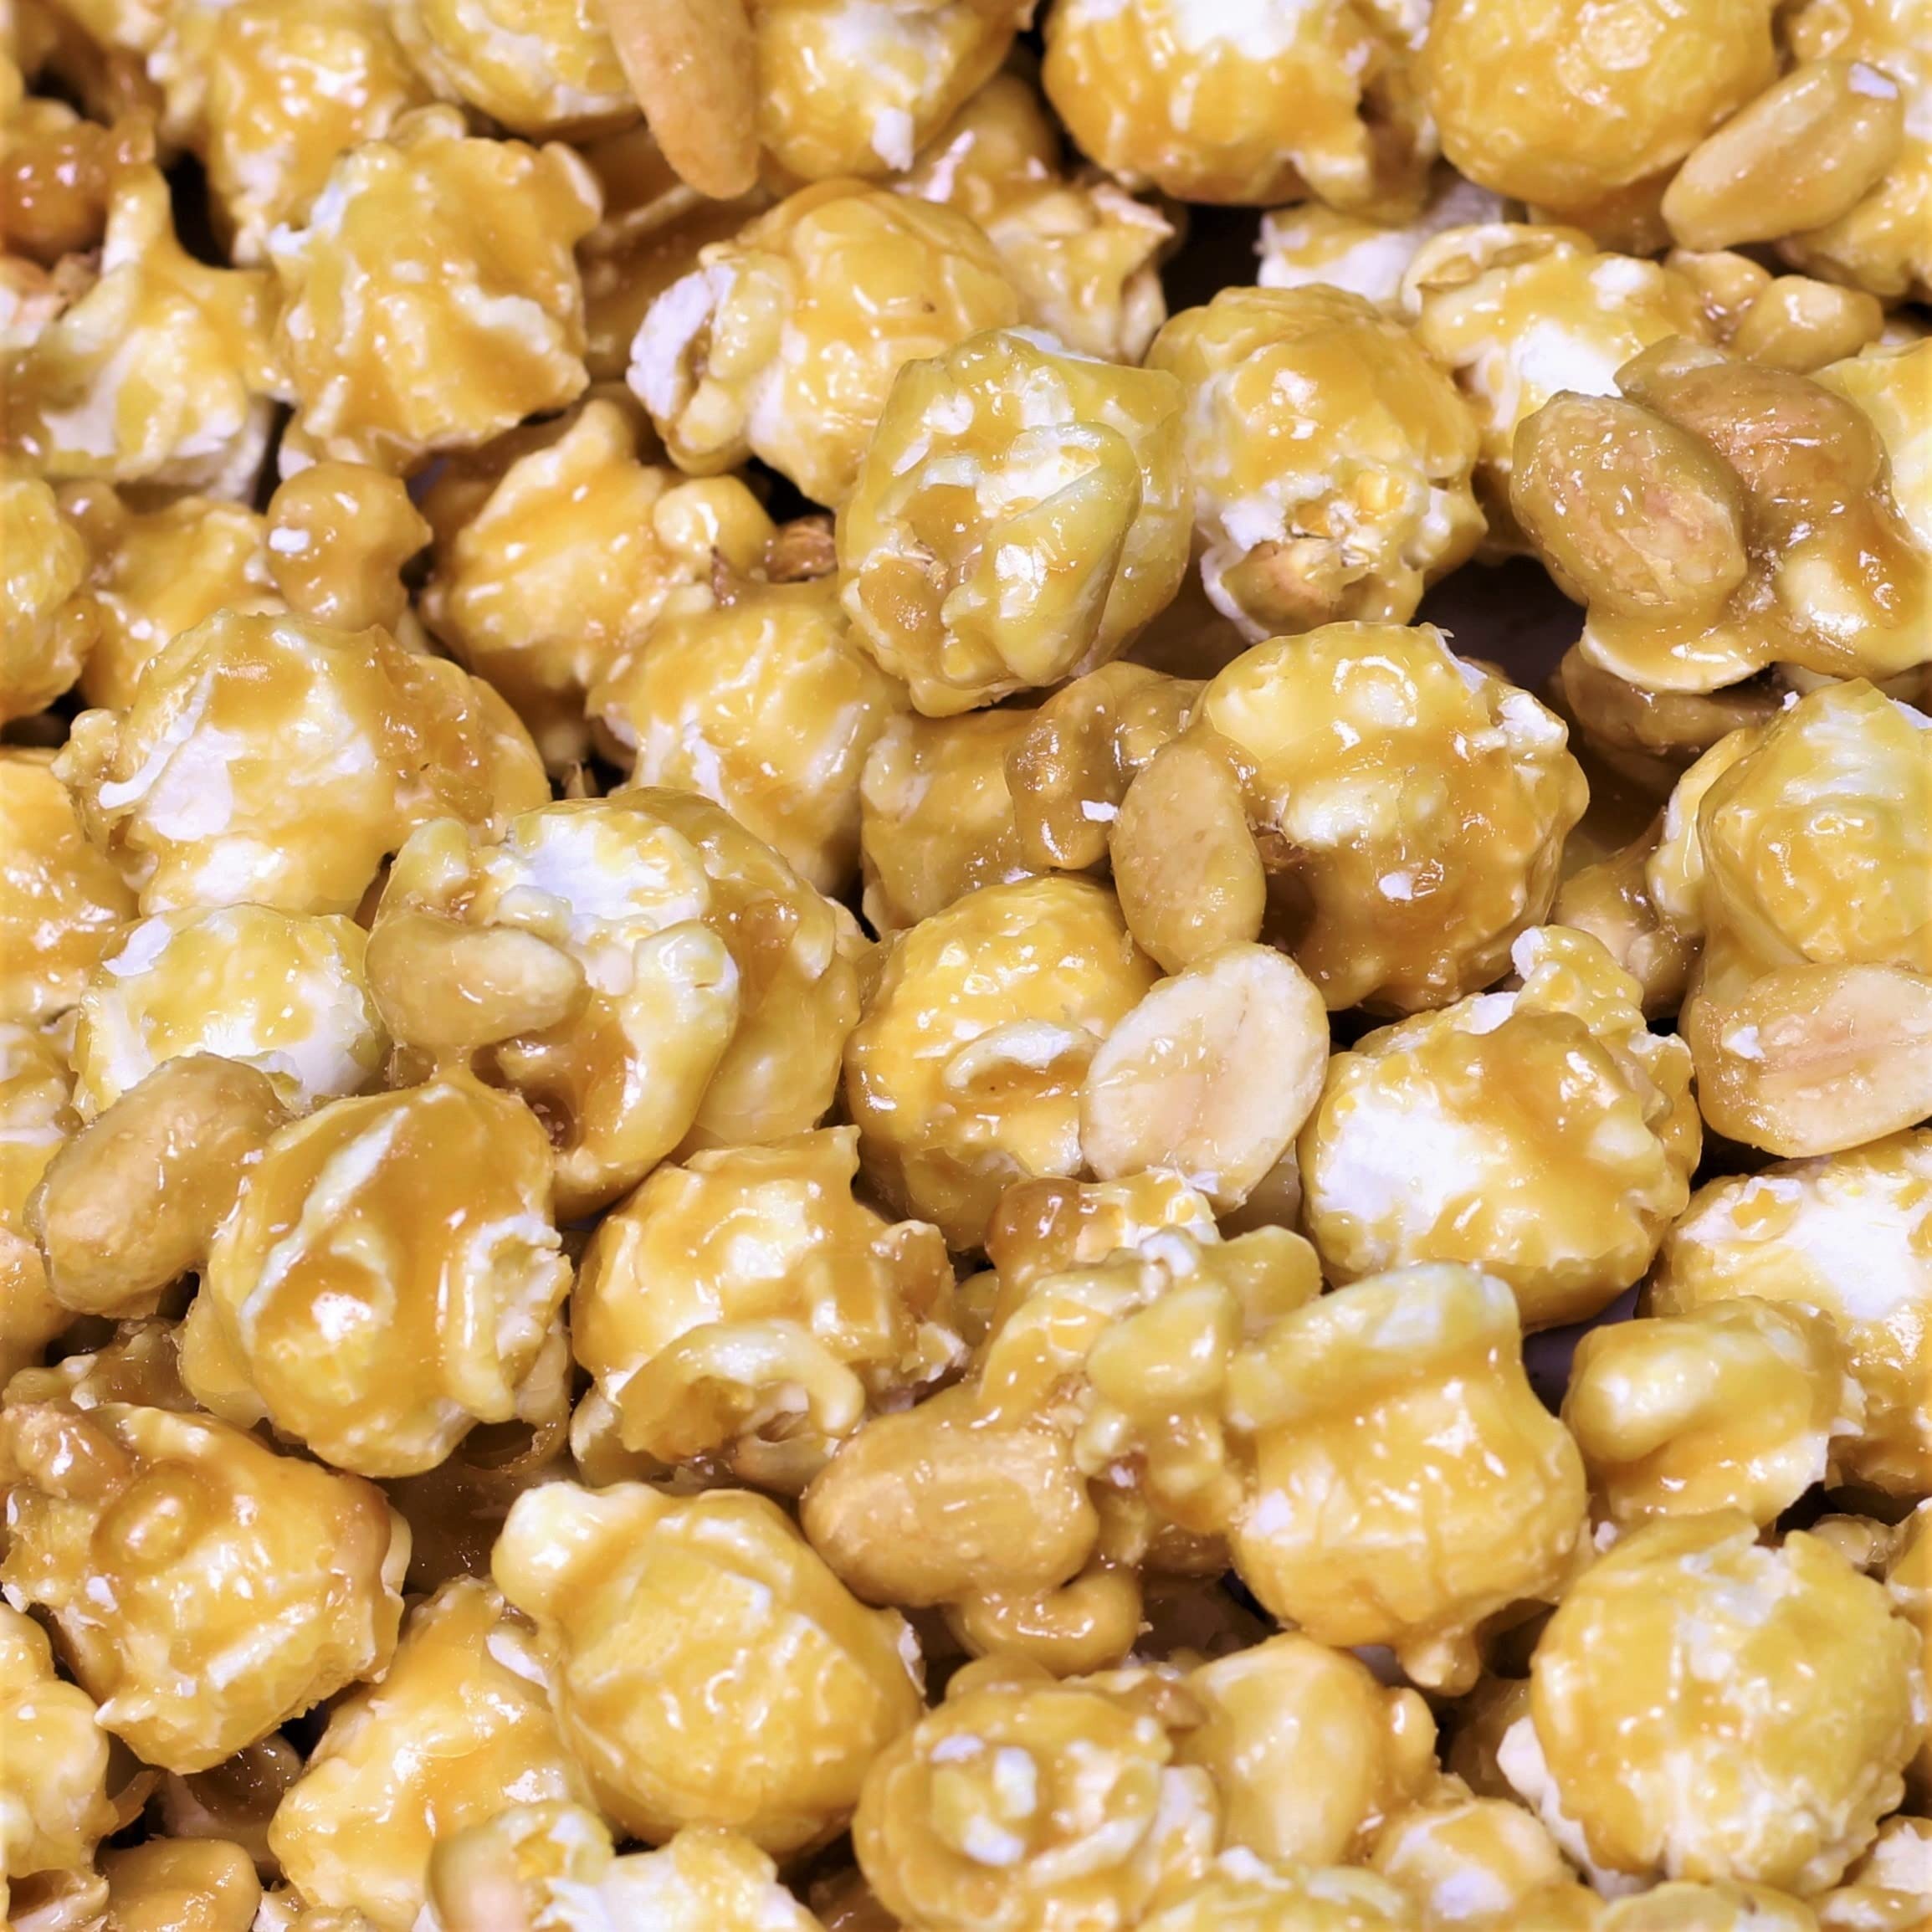
Item Name: Gourmet Caramel Nut Popcorn with Peanuts by Its Delish, 5 lbs Bulk Bag – Caramel Air Popped Sweet Crunchy Glazed Carmel Corn With Nuts Snack, Movie Night, Parties - Gluten Free, Vegan, Kosher
Bullet Point 1: 🍿 DELICIOUS GOURMET CARAMEL NUT POPCORN – Try some delicious caramel flavored popcorn with nuts, oh so sweet and crunchy, perfect for daily snacking and midnight crave. Its classic caramel corn pop corn, but better! - When sealed will stay fresh for over a month! YIELDS: Approx 2 oz. per cup.
Bullet Point 2: 🍿 SNACKING, GIFTING, PARTYING – Our scrumptious fresh popcorn can serve every purpose in the candy aisle. These sweet crunch toffee snack are deliciously sweet and crunchy snack, at the same time alongside will satisfy your inner cravings. Stock up today and enjoy!
Bullet Point 3: 🍿 FRESHLY POPPED POPCORN – Our caramelized toffee style popcorn are diet-friendly to take care of your good health. Deliciously coated popcorn come with multiple advantages in terms of health and diet. Our gourmet popcorn is first air-popped, not oil or kettle cooked, bringing you a much healthier popped corn.
Bullet Point 4: 🍿 GREAT FOR SNACKING ON AND ALSO MAKES A GREAT GIFT – Crunchy Caramel Coated Popcorn are the best snacks for parties’ like: birthday party, holiday parties or other social or family events. These are healthy, rich, and tasty enough to lighten up your gathering and parties. Moreover, you can also have them as instant snacks in your office, college, school, and travel. A classic delight!
Bullet Point 5: 🍿 CERTIFIED KOSHER OU PARVE: Our carmel popcorn is vegan, non-dairy and proudly made in the USA. We value and care for our customers, and your well-being is our top priority. Expect nothing less when it comes to the freshness, flavor, and crunch of this popcorn. Order from the popcorn factory direct and taste the fun!
Product Description: <p><b> Gourmet Caramel Popcorn with Peanuts by It's Delish, 5 lbs Bulk Bag</b></p> <p> Treat yourself or make your party a hit with our delicious gourmet caramel corn popcorn with glazed peanuts, taking caramel popcorn to another level! Our gourmet popcorn is first air-popped, not oil or kettle cooked, bringing you a much healthier popped corn. They then get candy coated with our caramelized topping by our popcorn experts.</p> <p>Our Carmel popcorn is kosher, gluten-free, vegan, non-dairy and proudly made in the USA. Stock up in bulk to have in the house for a late night snacking crave or keep at your office desk to munch on. They are fresh, sweet and crunchy. They will also make for festive great party favors or candy buffet sweet table at your next event, birthday parties, wedding and baby shower etc. Impress them with an eye-catching treat! Bon Apetit!</p> <p><b>About It's Delish!</b></p><p>It's Delish was established in 1992 and is located in North Hollywood, California. It's Delish is a food manufacturer and distributor who produces over 500 gourmet food products including popcorns, licorice, sour belts, taffies, caramels, Jordan almonds, chocolates, nuts, fruits, trail mixes, spices, and the spice blends. It's Delish also produces organics and all-natural products. We give you the opportunity to order from the factory direct!</p><p>It's Delish! prides itself on the four pillars that are at the foundation of everything we do.</p><p>Innovation Quality Value Service
Value: 1.0
Unit: Ounce

Price: 51.99